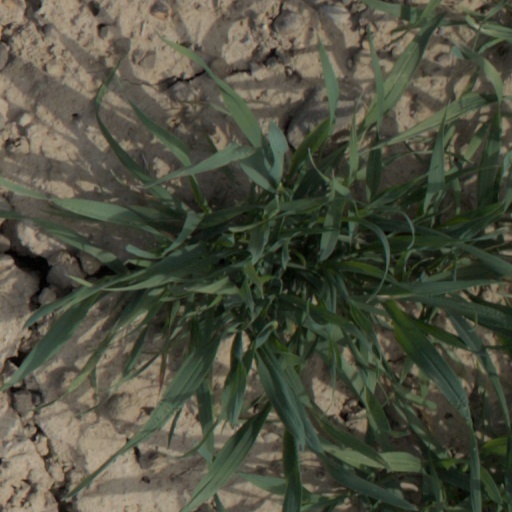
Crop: wheat